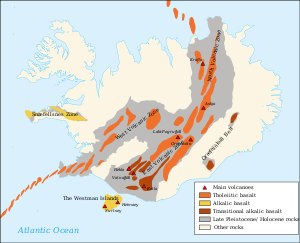
Vulkansk aktivitet i Island / Vulkaner på Island
Kort med markering af de vulkanske systemer på Island.
Den vulkanske aktivitet i Island er stor på grund af unikke geologiske forhold. Island har omkring 130 vulkanske bjerge, hvoraf 18 har haft udbrud siden bosætningen af Island begyndte. I løbet af de sidste 500 år har Islands vulkaner sandsynligvis stået for ⅓ af den totale produktion af lava på kloden. Selv om sprækkeudbrudet fra Lakagígar ved Laki over en otte måneders periode i 1783-1784, producerede den største mængde lava for en enkelt udbrudsbegivenhed på Jorden, indenfor de sidste 500 år, var udbruddet fra Eldgjá i 934 og andre udbrud siden sidste istid endnu større.